Drežnica, Kobarid

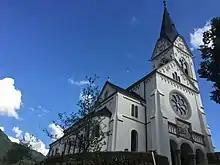
Facade and north side of Sacred Heart Church (2017)

The main attraction in the village is the church, dedicated to the Sacred Heart. It was built on the site of an older building dedicated to Saint Julius. The belfry was only completed in 1986 and is 52 m high. The paintings inside the church were made during World War II by the Slovene modernist painters Zoran Mušič and Avgust Černigoj.